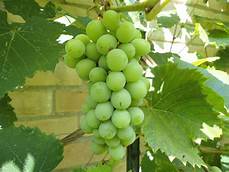
Label: Grapes